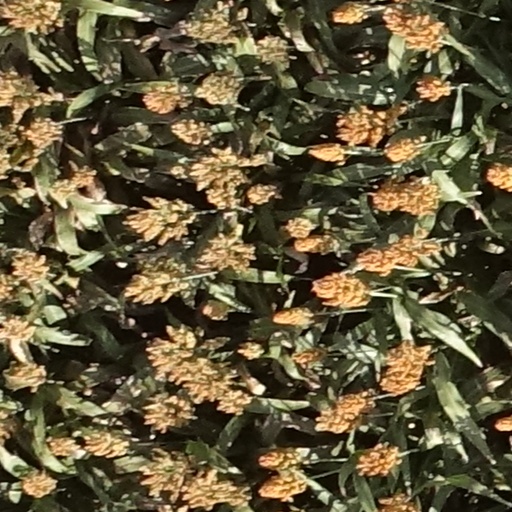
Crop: sorghum